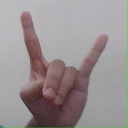
अक्षर: श